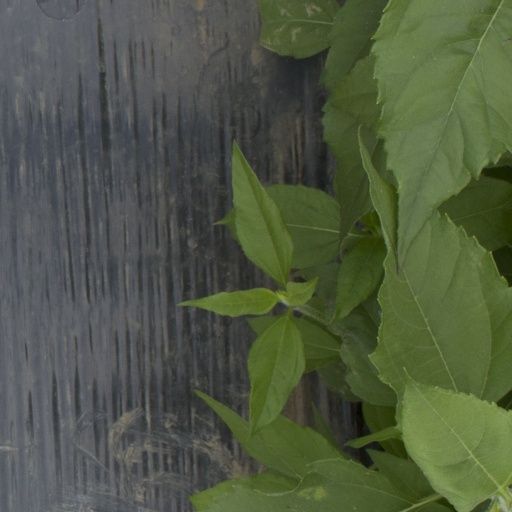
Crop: Jerusalem artichoke